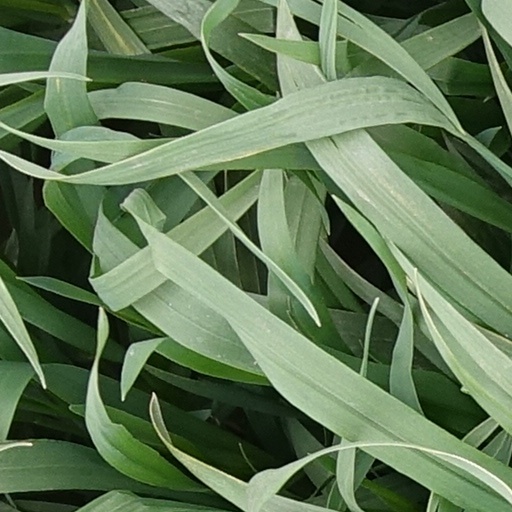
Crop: wheat